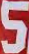
Number: 5